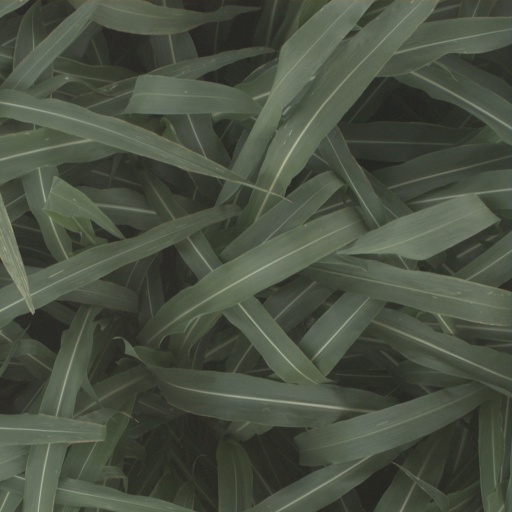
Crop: sorghum